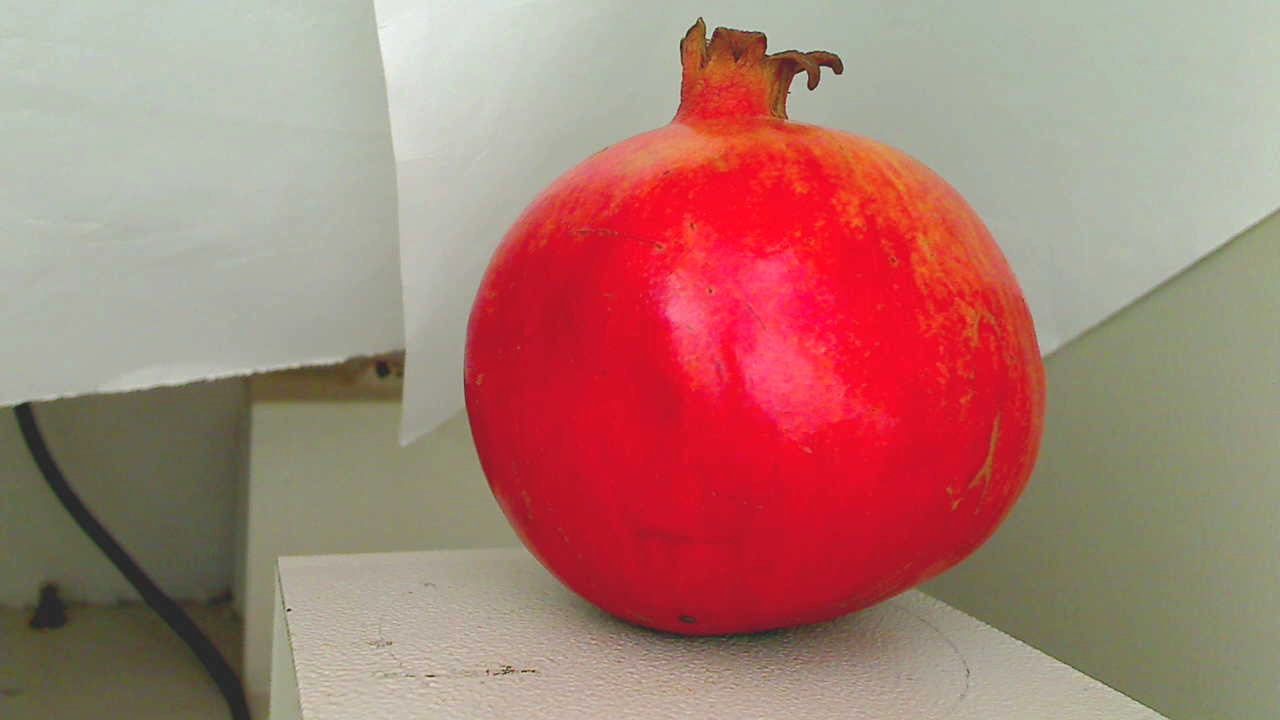
Grade: grade-2
Quality: quality-4